History of Wahhabism

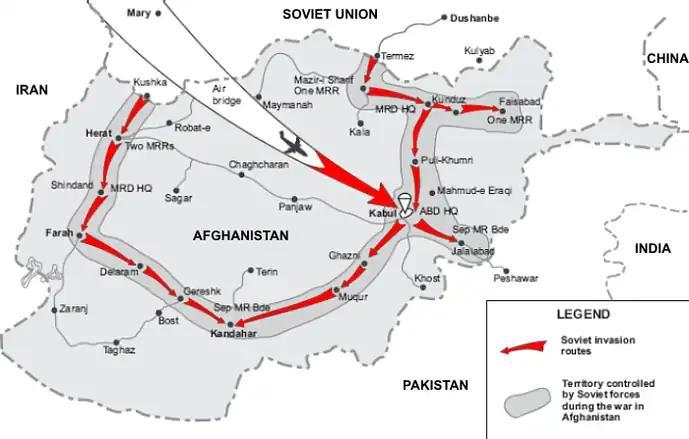
Map of the Soviet invasion of Afghanistan, December 1979

According to David Commins, the 19th century classical Wahhabi ideology was at the radical pole of Islamic discourse; whose doctrinal extremism in "takfir" provoked hostile condemnations among the "ʿulamaʾ" and Sufi shaykhs in the Arabian Peninsula and the Fertile Crescent. While rejecting the doctrinal excesses of Wahhabis in "takfir"; Salafis of Syria, Iraq and Egypt emphasized their common struggles against innovations like scholastic "taqlid" practices, rituals of saint worship, etc. With the support of the late 19th century Salafi "ʿulamaʾ" in the Fertile Crescent and Egypt, led by Sayyid Rashid Rida, major elements of puritanical Wahhabi philosophy, such as "ijtihad" and "jihad", became an integral part of Islamic revivalism. They presented Wahhabism as an authentic revivalist movement, rather than a "Kharijite" heresy outside the Sunni consensus, by softening the harsh Wahhabi stances and making it more palatable to Arab Muslims. This also paved the way for co-operation between Salafi movements like the Muslim Brotherhood and the Wahhabis during the Interwar period, against the European threat and Western culture. Through this intellectual-political redefinition; Wahhabism was able to attain a global reach; and end its geographical and intellectual isolation by molding a receptive Salafi audience.